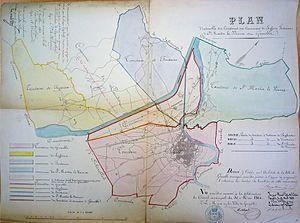
Terrains le long du Drac appartenant à Seyssins, Fontaine et St Martin le Vinoux qui vont être annexés à la ville de Grenoble par une loi du 6 juillet 1862.
Berriat ou Chorier-Berriat est un quartier de Grenoble. Ce quartier est également évoqué sous l'appellation de Berriat-Saint-Bruno, uniquement au niveau local, en référence au nom de l'église du quartier et à l'appellation des deux stations de tramway desservant ce quartier de l'Ouest grenoblois.
Le Plan-relief de Grenoble est une maquette achevée en 1848, à l'échelle 1/600ᵉ, de la ville de Grenoble. Il fait partie des 150 plans-reliefs construits à des fins stratégiques entre 1668 et 1870, représentant avec une grande précision des sites fortifiés en France.
L’histoire de Grenoble couvre plus de 2 000 ans. À l'époque gallo-romaine, le bourg gaulois porte le nom de Cularo puis de Gratianopolis et voit son importance accrue lorsque les Comtes d’Albon la choisissent au début du XIᵉ siècle comme capitale de leur principauté, le Dauphiné. Avec ce nouveau statut, puis trois siècles plus tard l'annexion du Dauphiné au royaume de France, l'économie de Grenoble s'est développée pour devenir une ville parlementaire et militaire, gardienne de la frontière avec les États de Savoie.